Shell, Ecuador

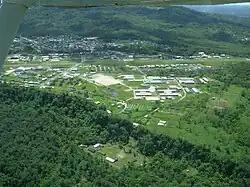
Aerial view of Río Amazonas Airport in Shell

Today, Shell is a town of around 10,000 people, with many business enterprises, schools, churches, hotels and restaurants, and a hospital. There is also a large military base ("El Fuerte Militar Amazonas"), which serves as headquarters for the 17th Jungle Brigade, as well as EWIAS ("Escuela de Iwias Crnl. Gonzalo Barragán") jungle warfare school.